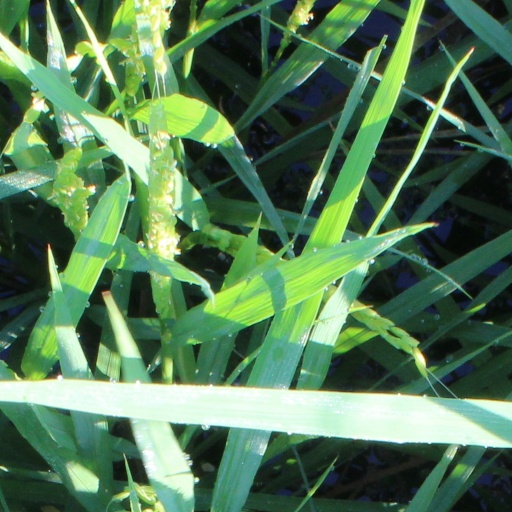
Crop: rice